George Haden

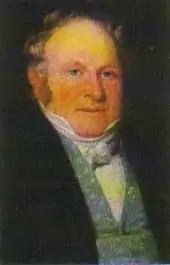
Portrait of George Haden

George Haden (1788–1856) was a British engineer, inventor and holder of several patents relating to woollen milling and warm-air heating. He is most known for the design of heating systems for Wilton House, the Houses of Parliament, the British Museum Reading Room and in 1826, at the request of King George IV, Windsor Castle.